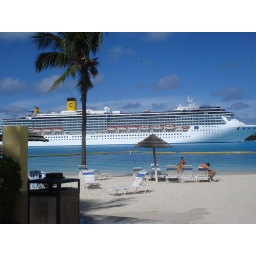
while having a drink at the pool bar in the British Colonial Hotel, a Costa ship was entering the port.